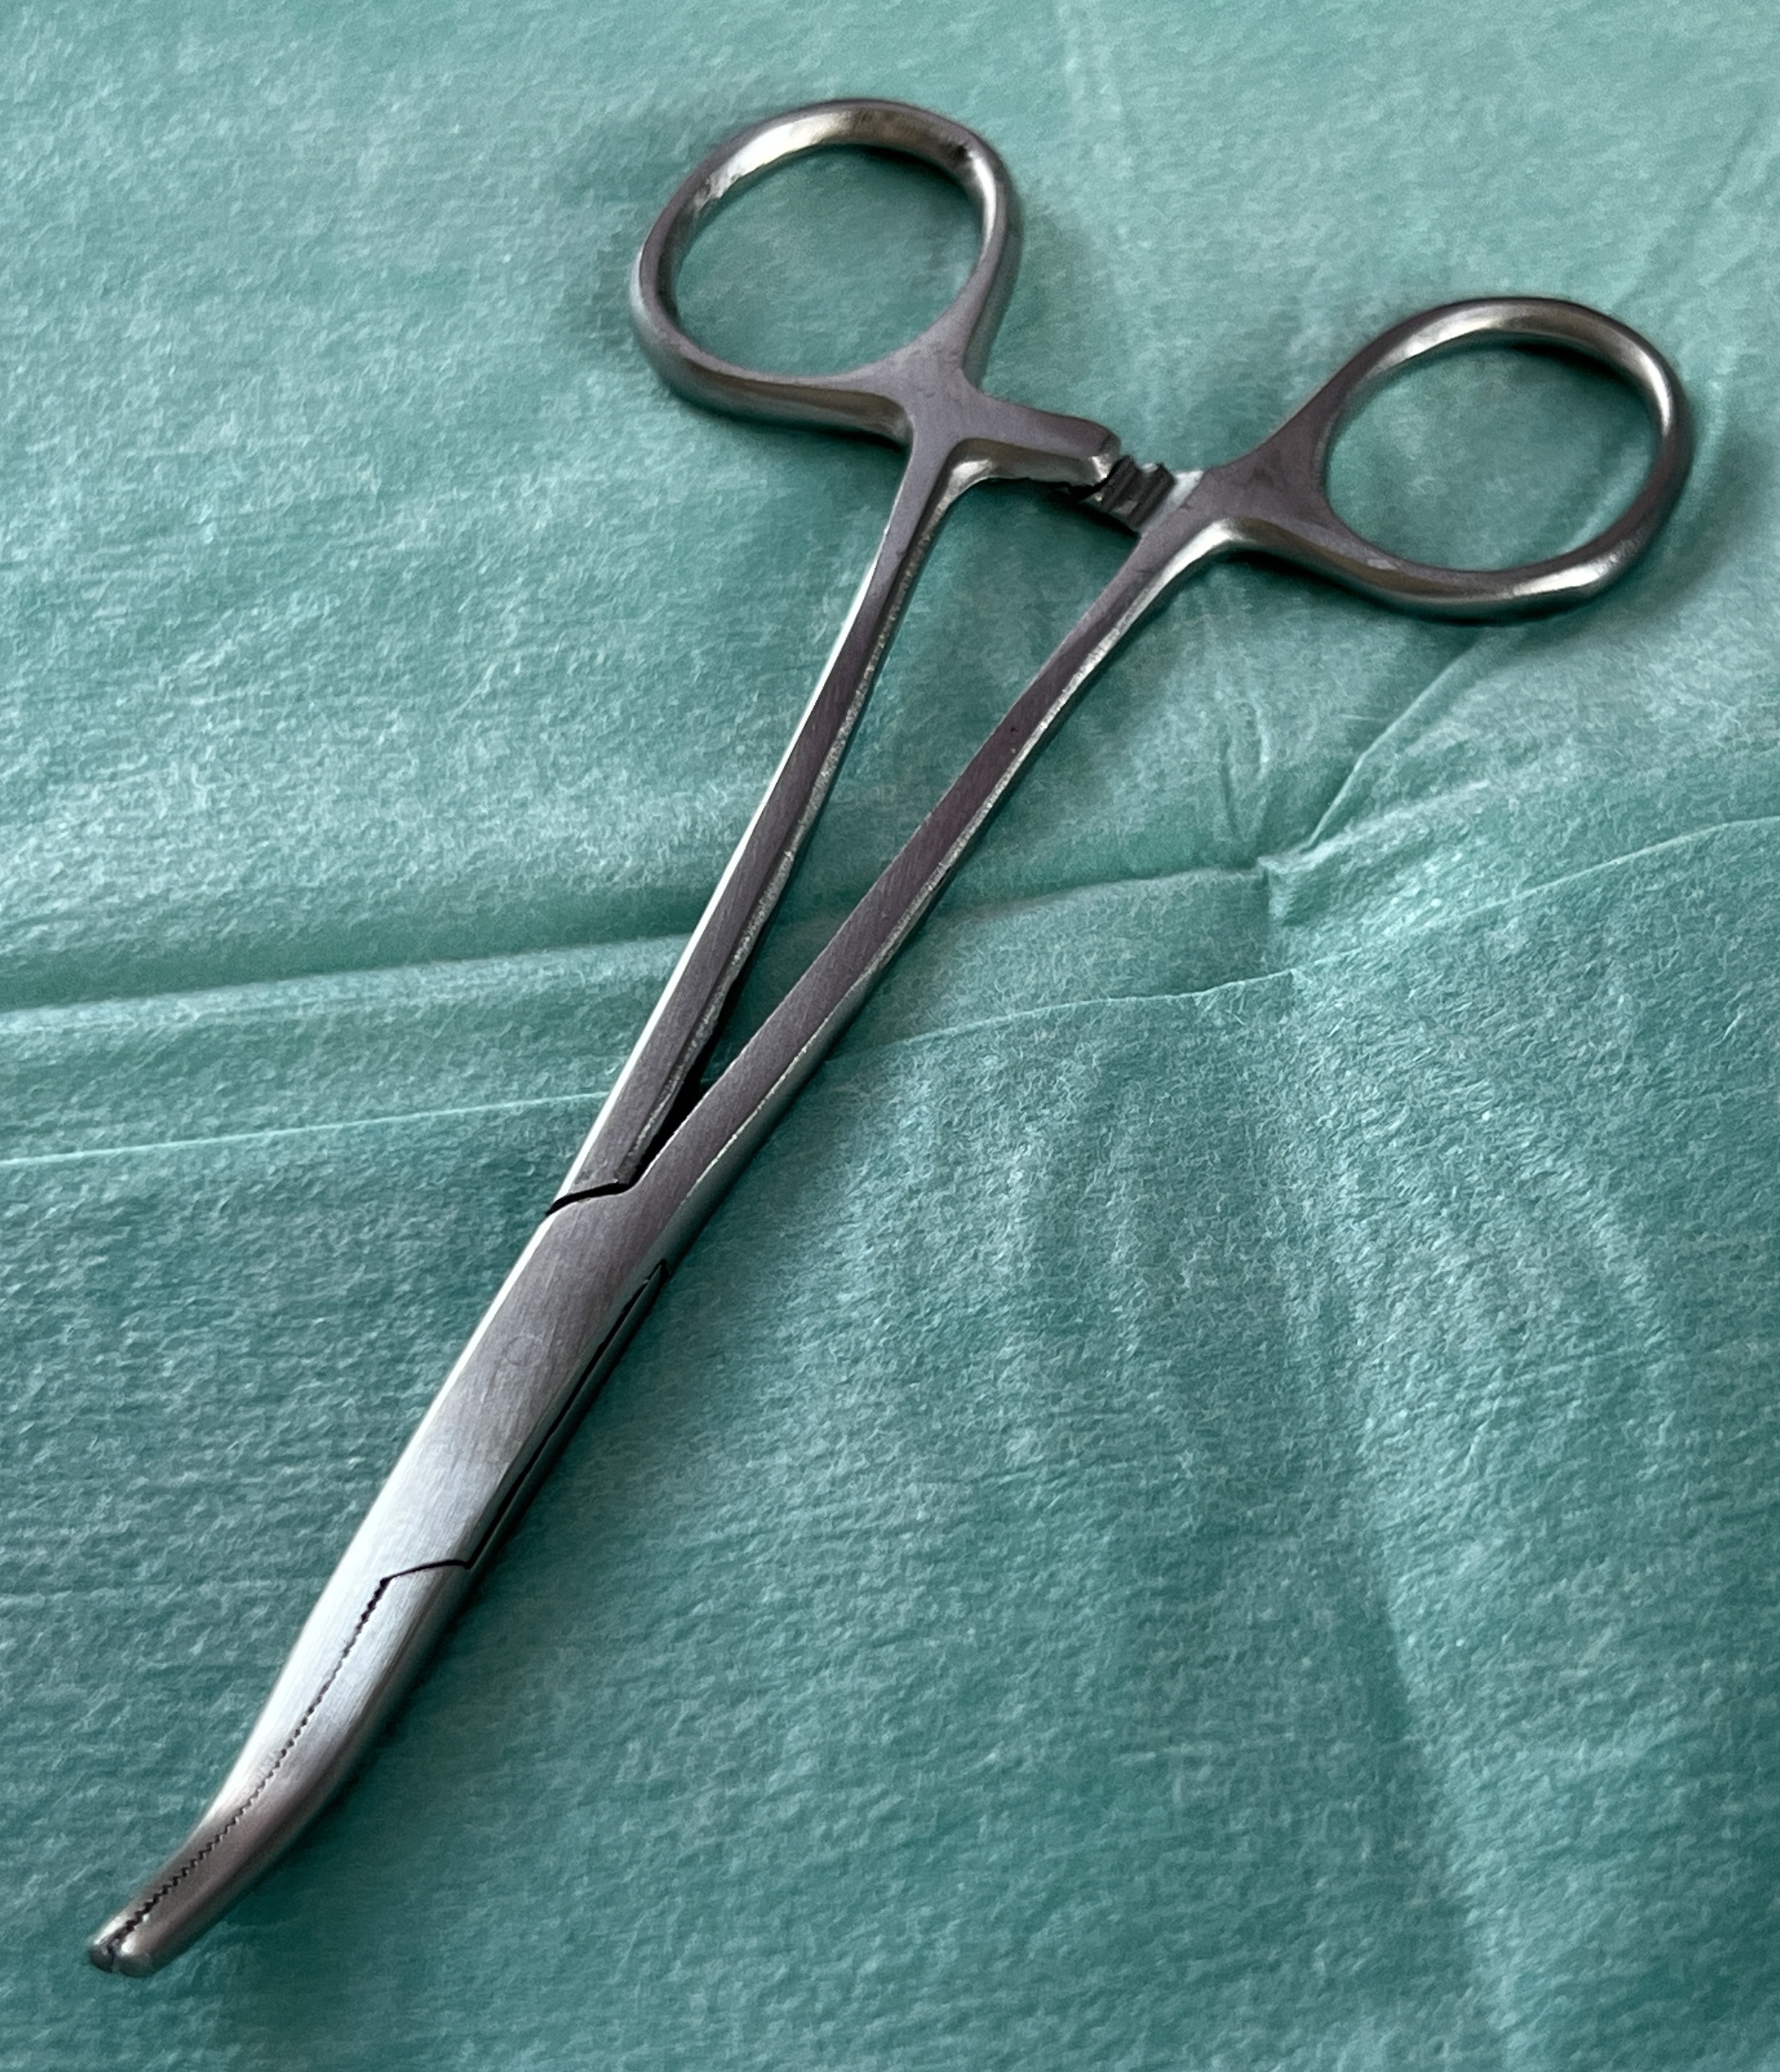
Hinged instrument state: closed